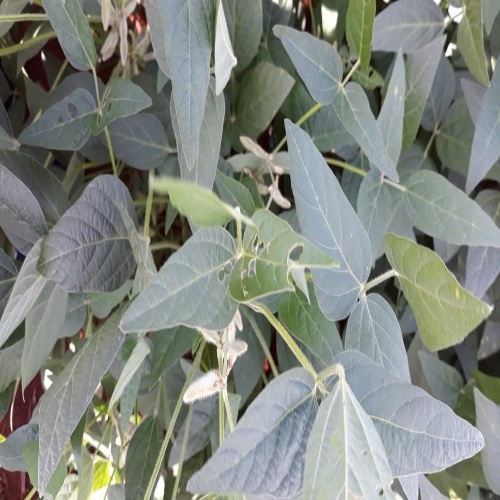
Label: Caterpillar